Chris Fogarty

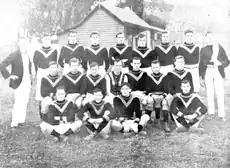
University VFL Team: 23 May 1908: Chris Fogarty, 2nd player from left, back row.

Four of the six Fogarty brothers played VFL football: Thomas Bernard "Tom" Fogarty (1878–1922), played for St Kilda, South Melbourne, and University for a total of 95 games; John Joseph Fogarty (1882–1952), played a single game for South Melbourne; Chris Fogarty, played for Essendon and University for a total of 28 games; and Joseph Patrick "Joe" Fogarty (1887–1954), played with South Melbourne, Essendon, and University for a total of 16 games. His nephew, Thomas Bernard Fogarty (1909–1984), son of his brother Tom, played 13 senior VFL games for St Kilda.